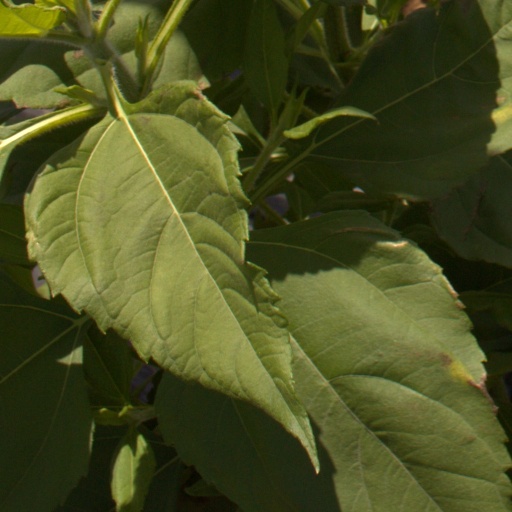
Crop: Jerusalem artichoke